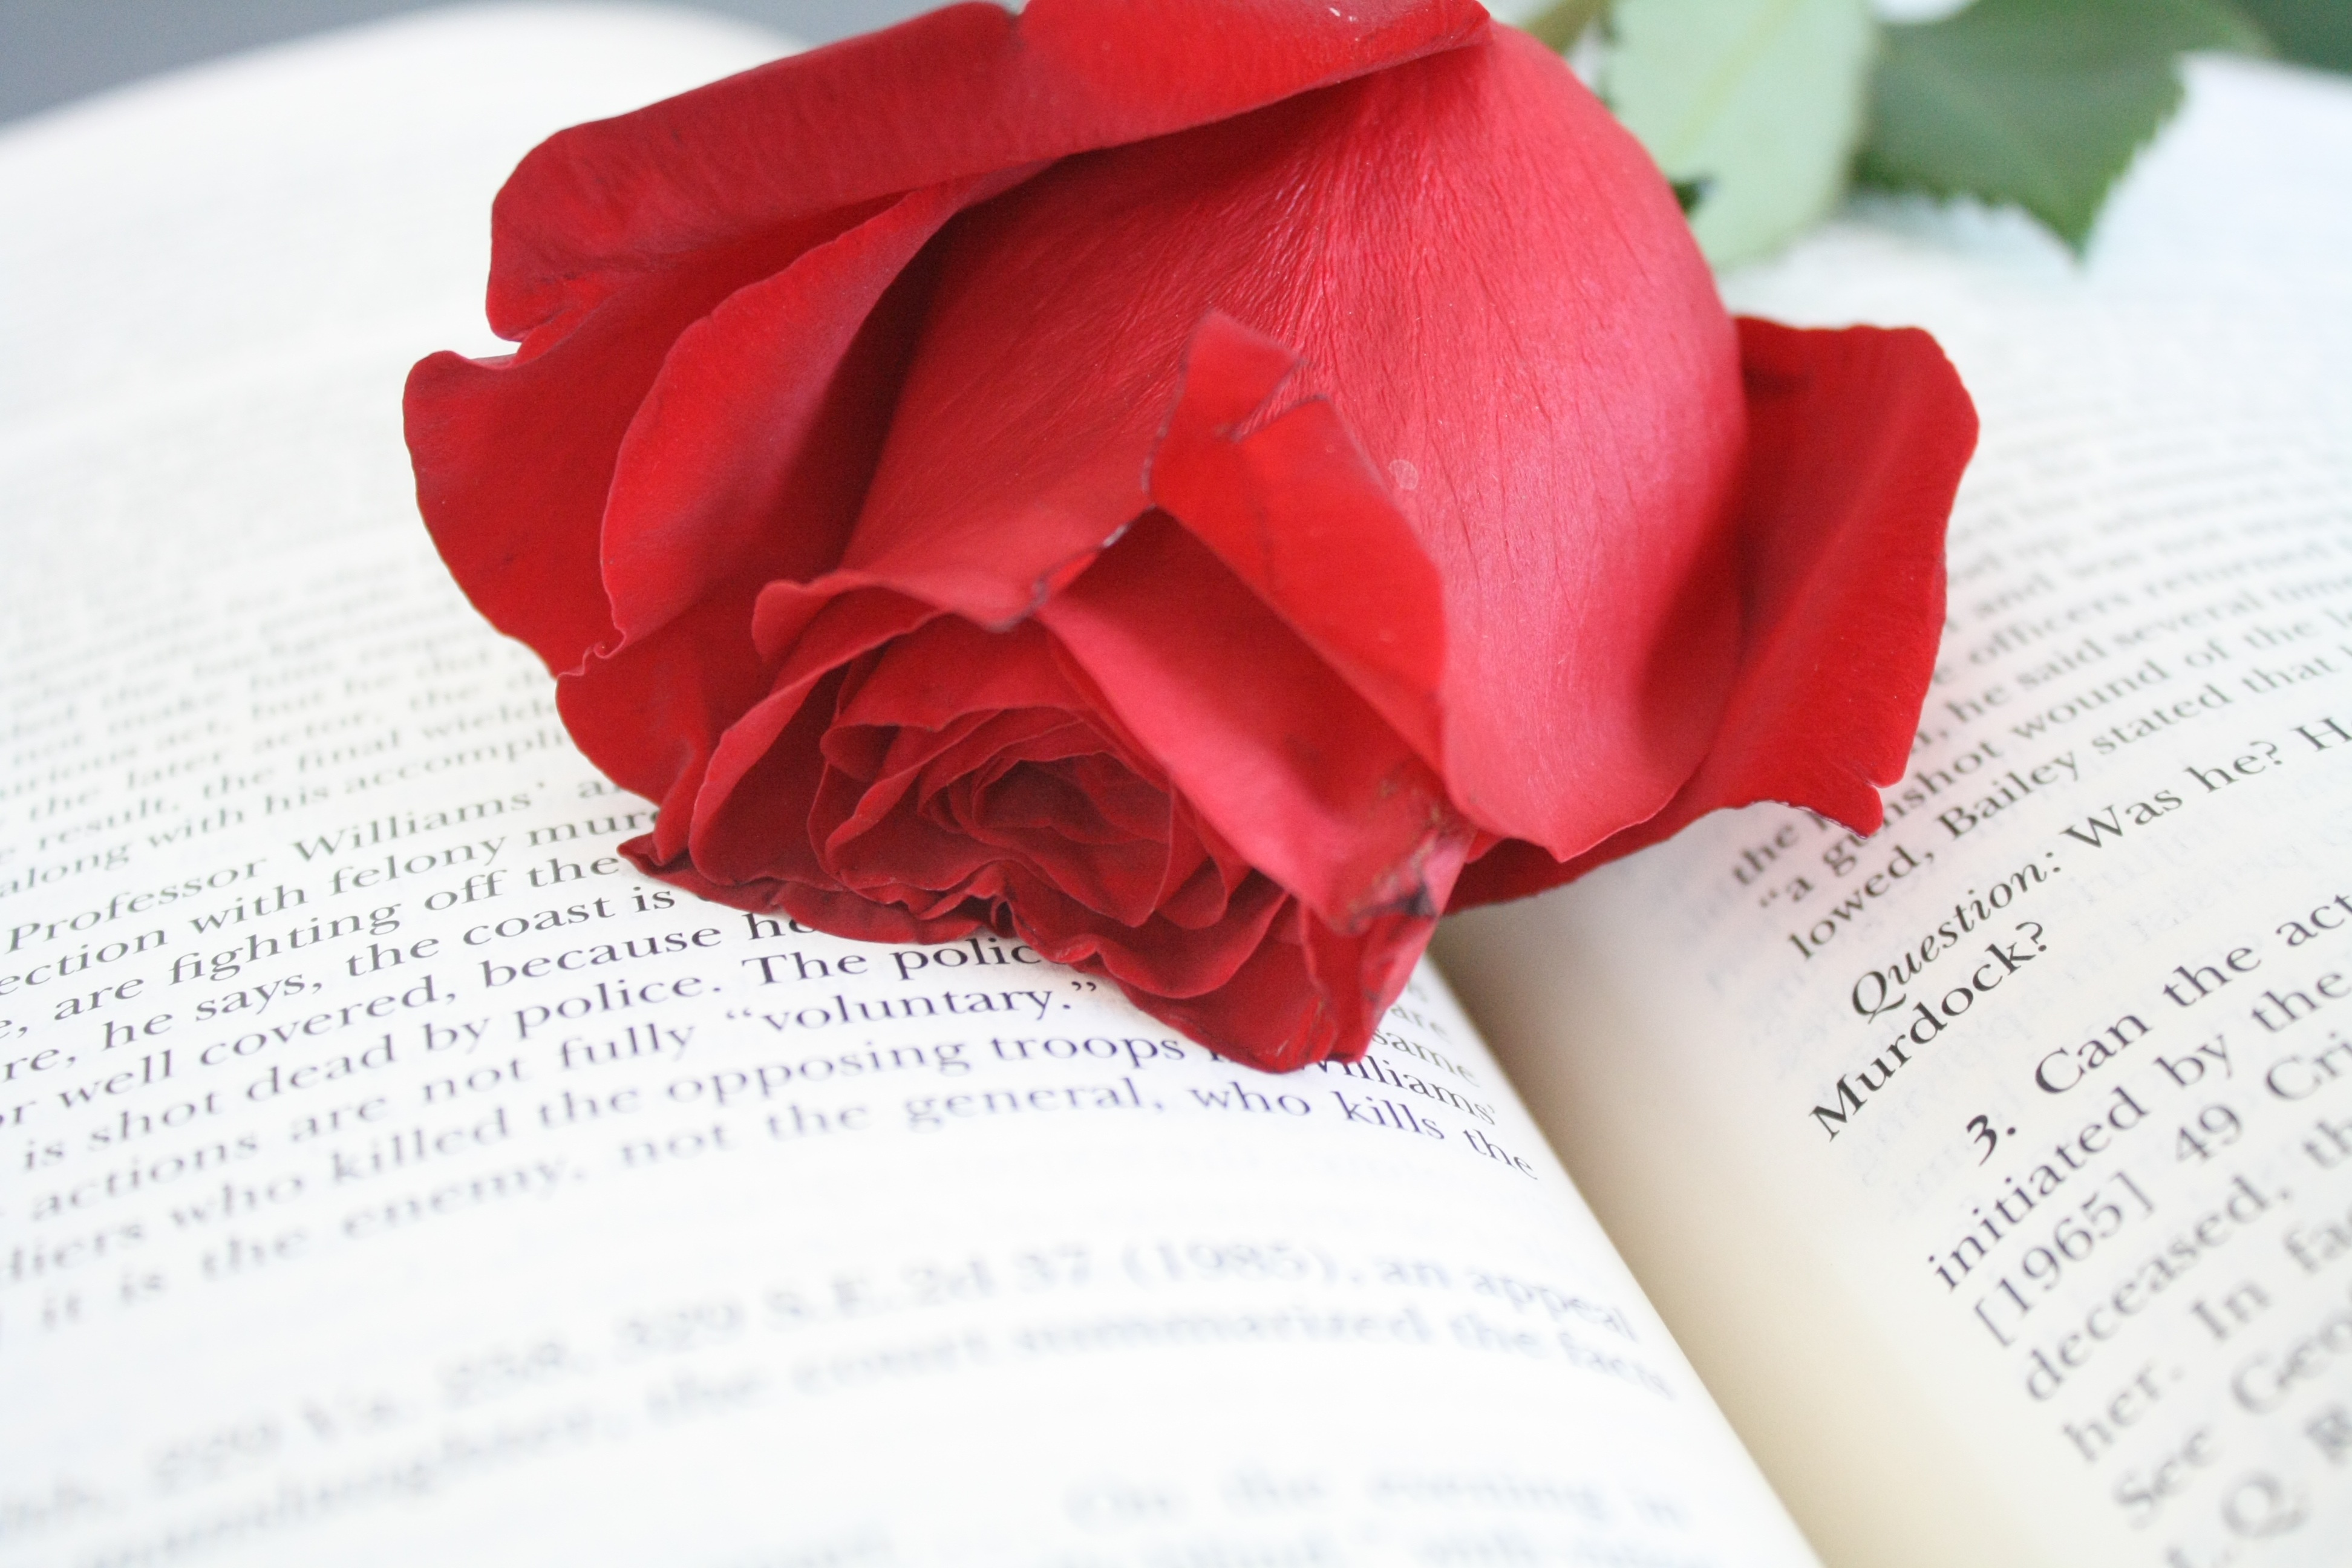
book, plant, flower, petal, love, rose, red, pink, close up, words, valentine's day